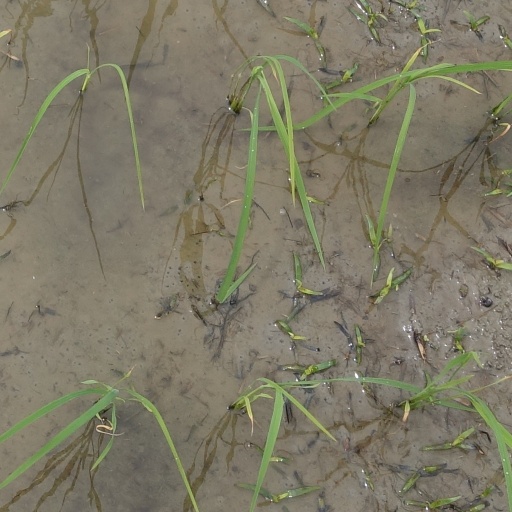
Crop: rice